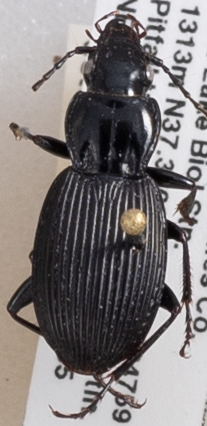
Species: Pterostichus lachrymosus
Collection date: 2018-06-05
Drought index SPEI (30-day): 0.552
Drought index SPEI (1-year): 0.47
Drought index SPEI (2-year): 0.63